Keef–Filley Building

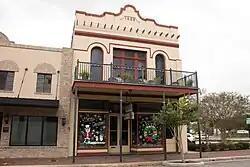
Keef–Filley Building in 2015

The Keef–Filley Building at 214 S. Main in Victoria, Texas was built in 1909. It was a work of building contractor firm Bailey Mills. It was listed on the National Register of Historic Places in 1987.